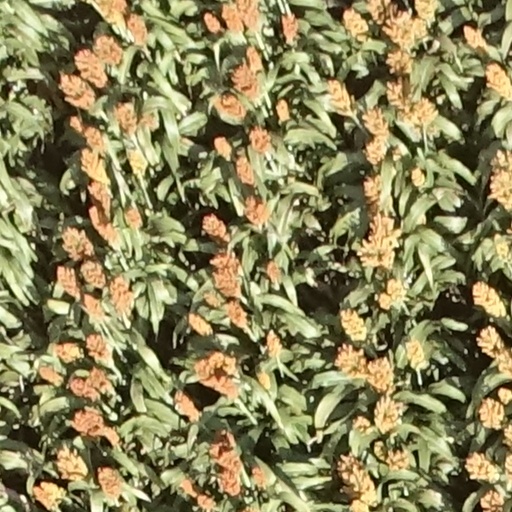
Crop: sorghum